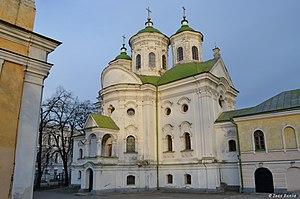
Ivan Grigorovitch Grigorovitch-Barski est un architecte ukrainien, représentant du baroque cosaque tardif, très actif dans la Kiev de la seconde moitié du XVIIIème siècle, entre 1750 et 1775.